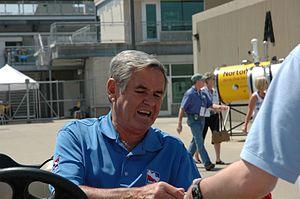
Alfred Unser, plus connu sous le nom d'Al Unser ou parfois Al Unser Sr. ou Big Al, né le 29 mai 1939 à Albuquerque au Nouveau-Mexique, est un ancien pilote automobile américain.